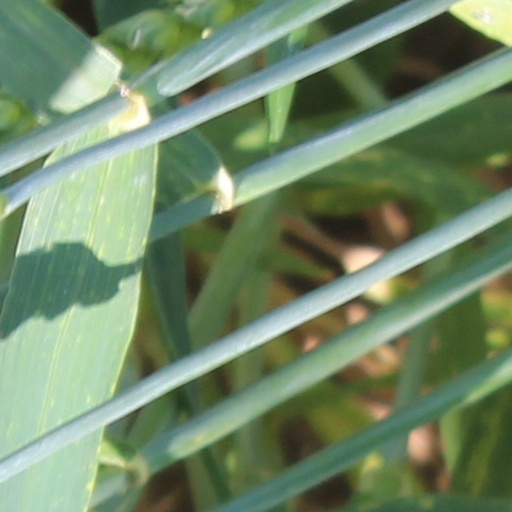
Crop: wheat